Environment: real
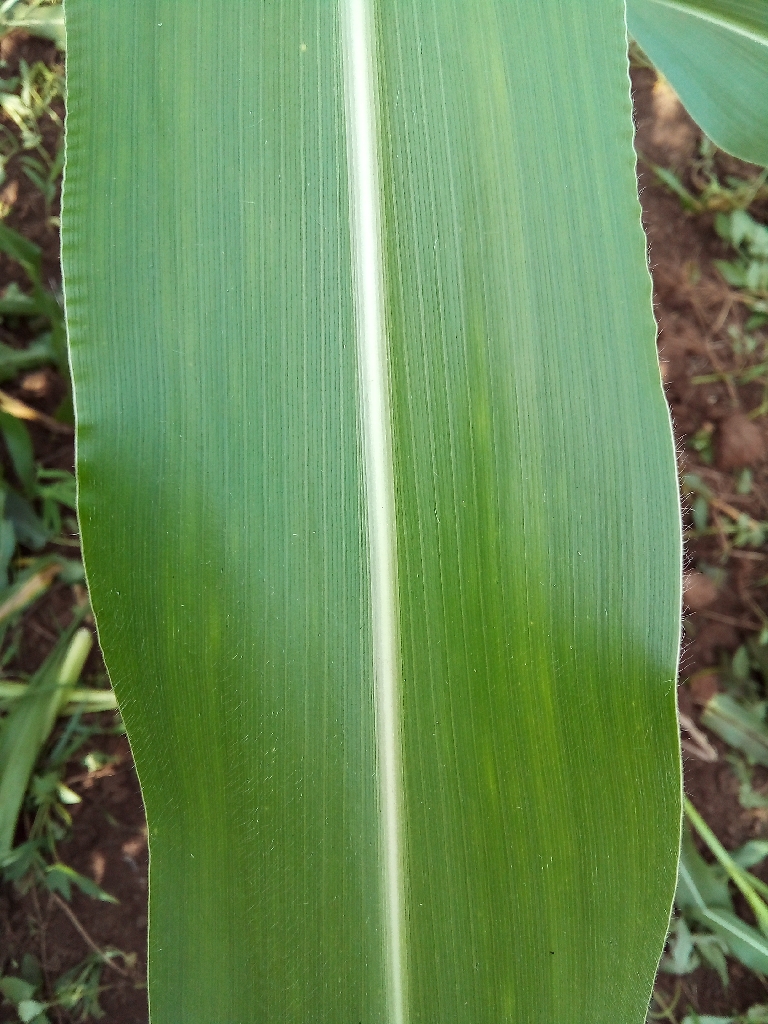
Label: healthy